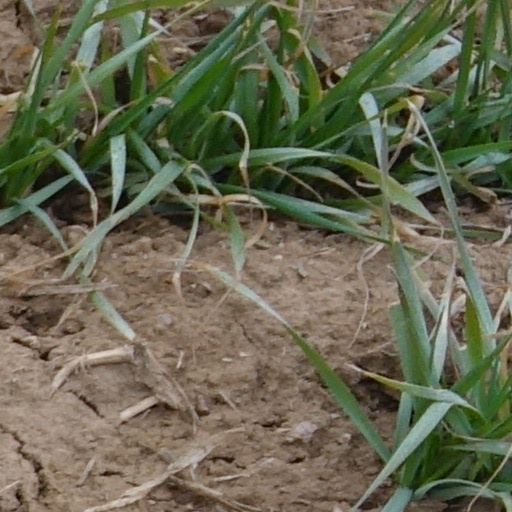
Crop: wheat